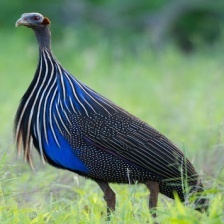
Species: VULTURINE GUINEAFOWL
Scientific name: ACRYLLIUM VULTURINUM